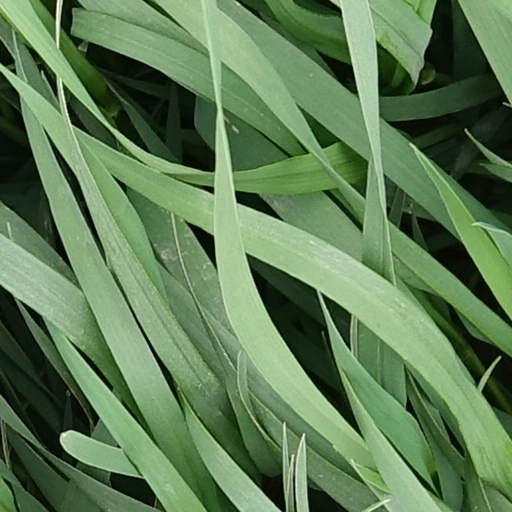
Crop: wheat